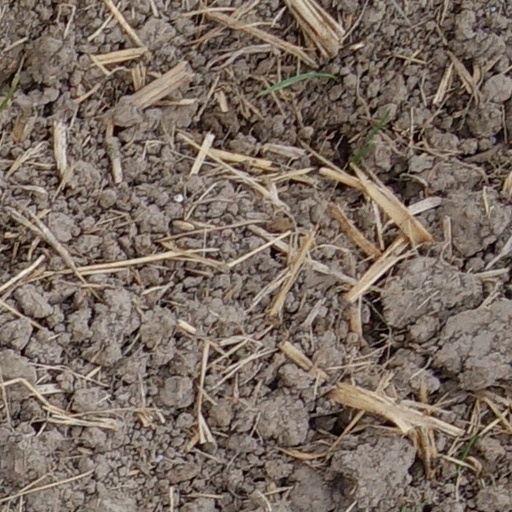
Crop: wheat